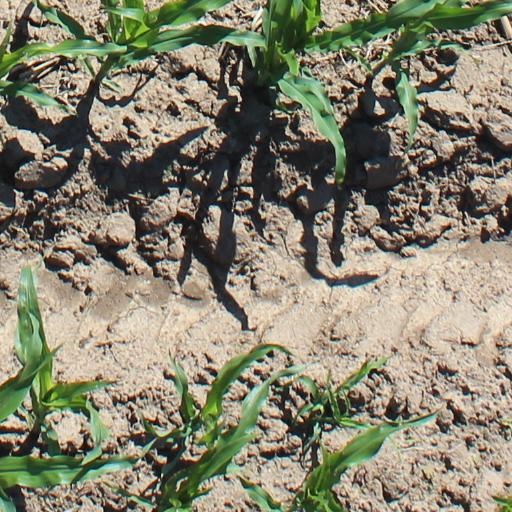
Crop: maize; corn